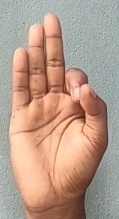
ASL sign: F